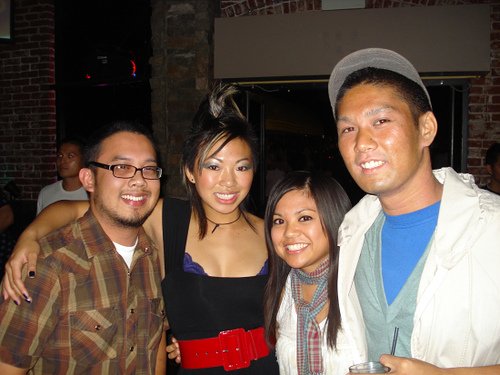
Label: not_food